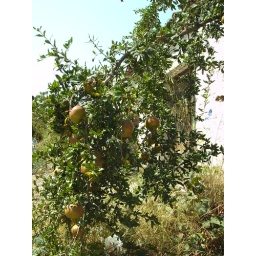
A fruit tree groaning under the weight of its fruit, seen in the old village of Nikiti.